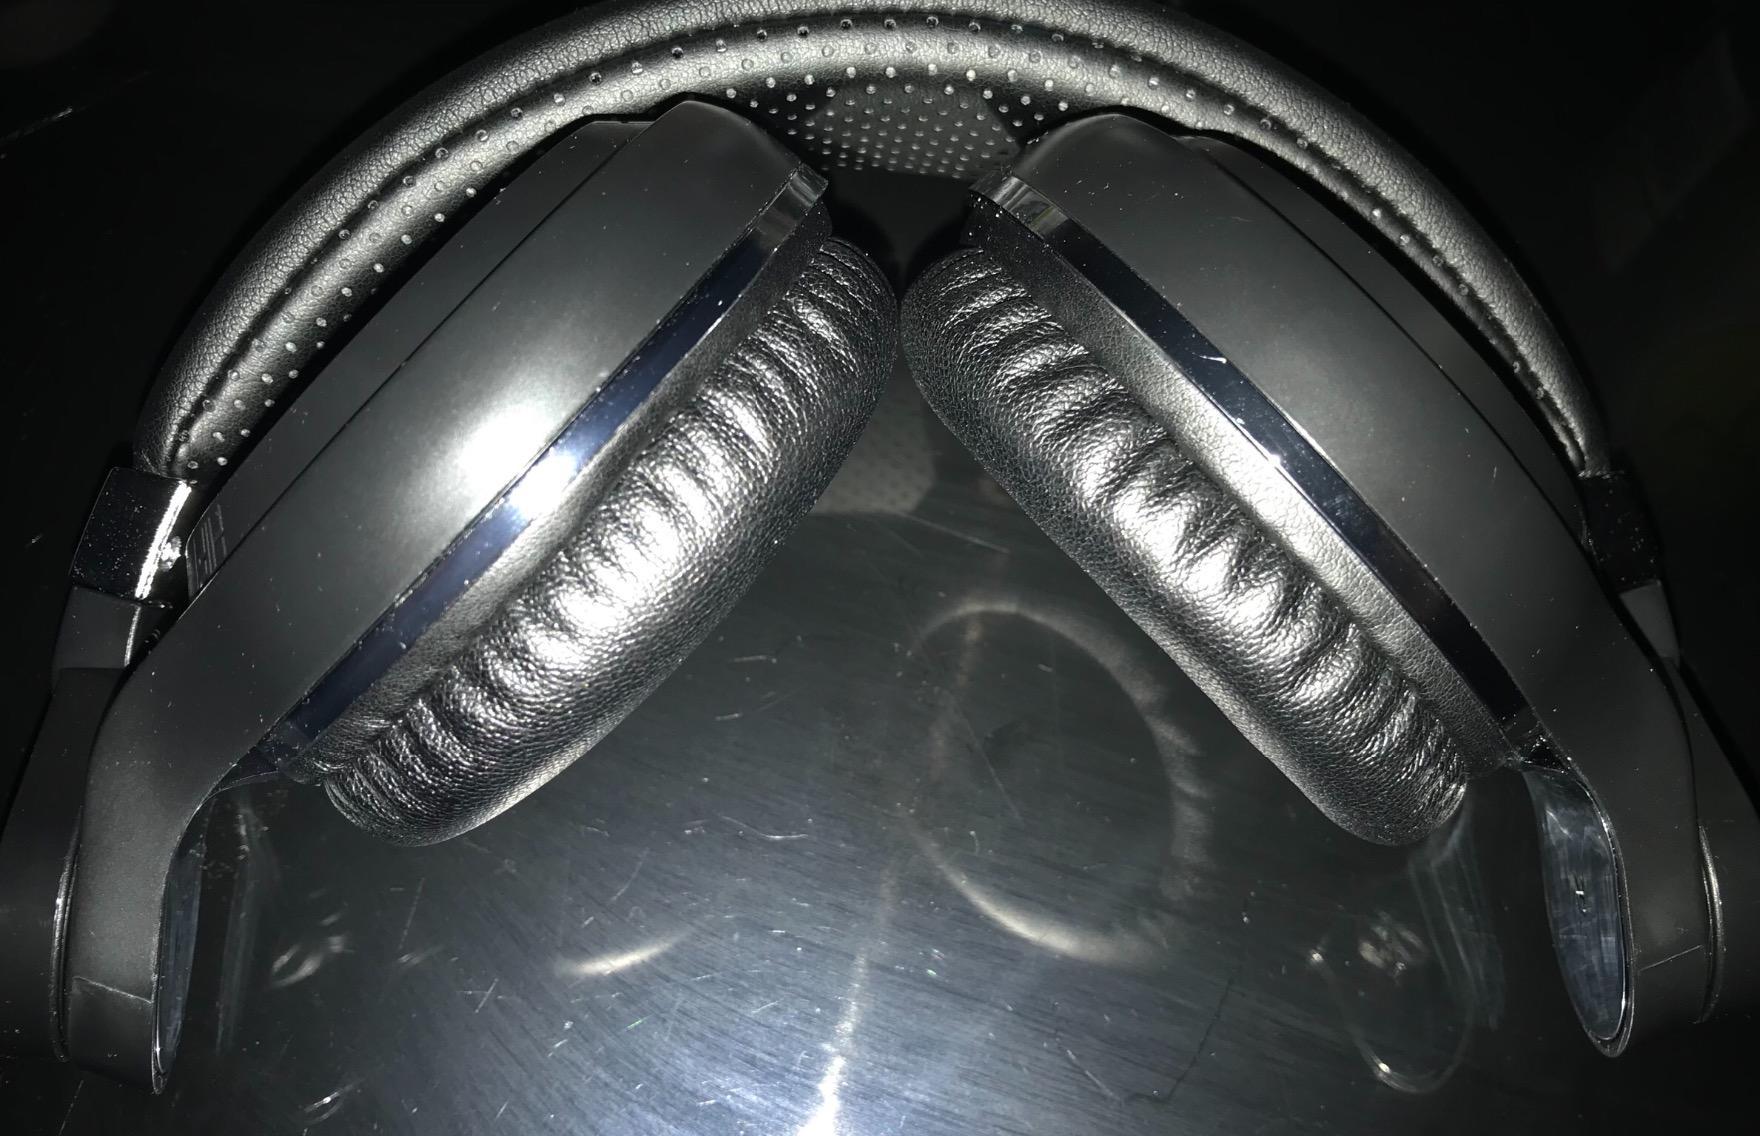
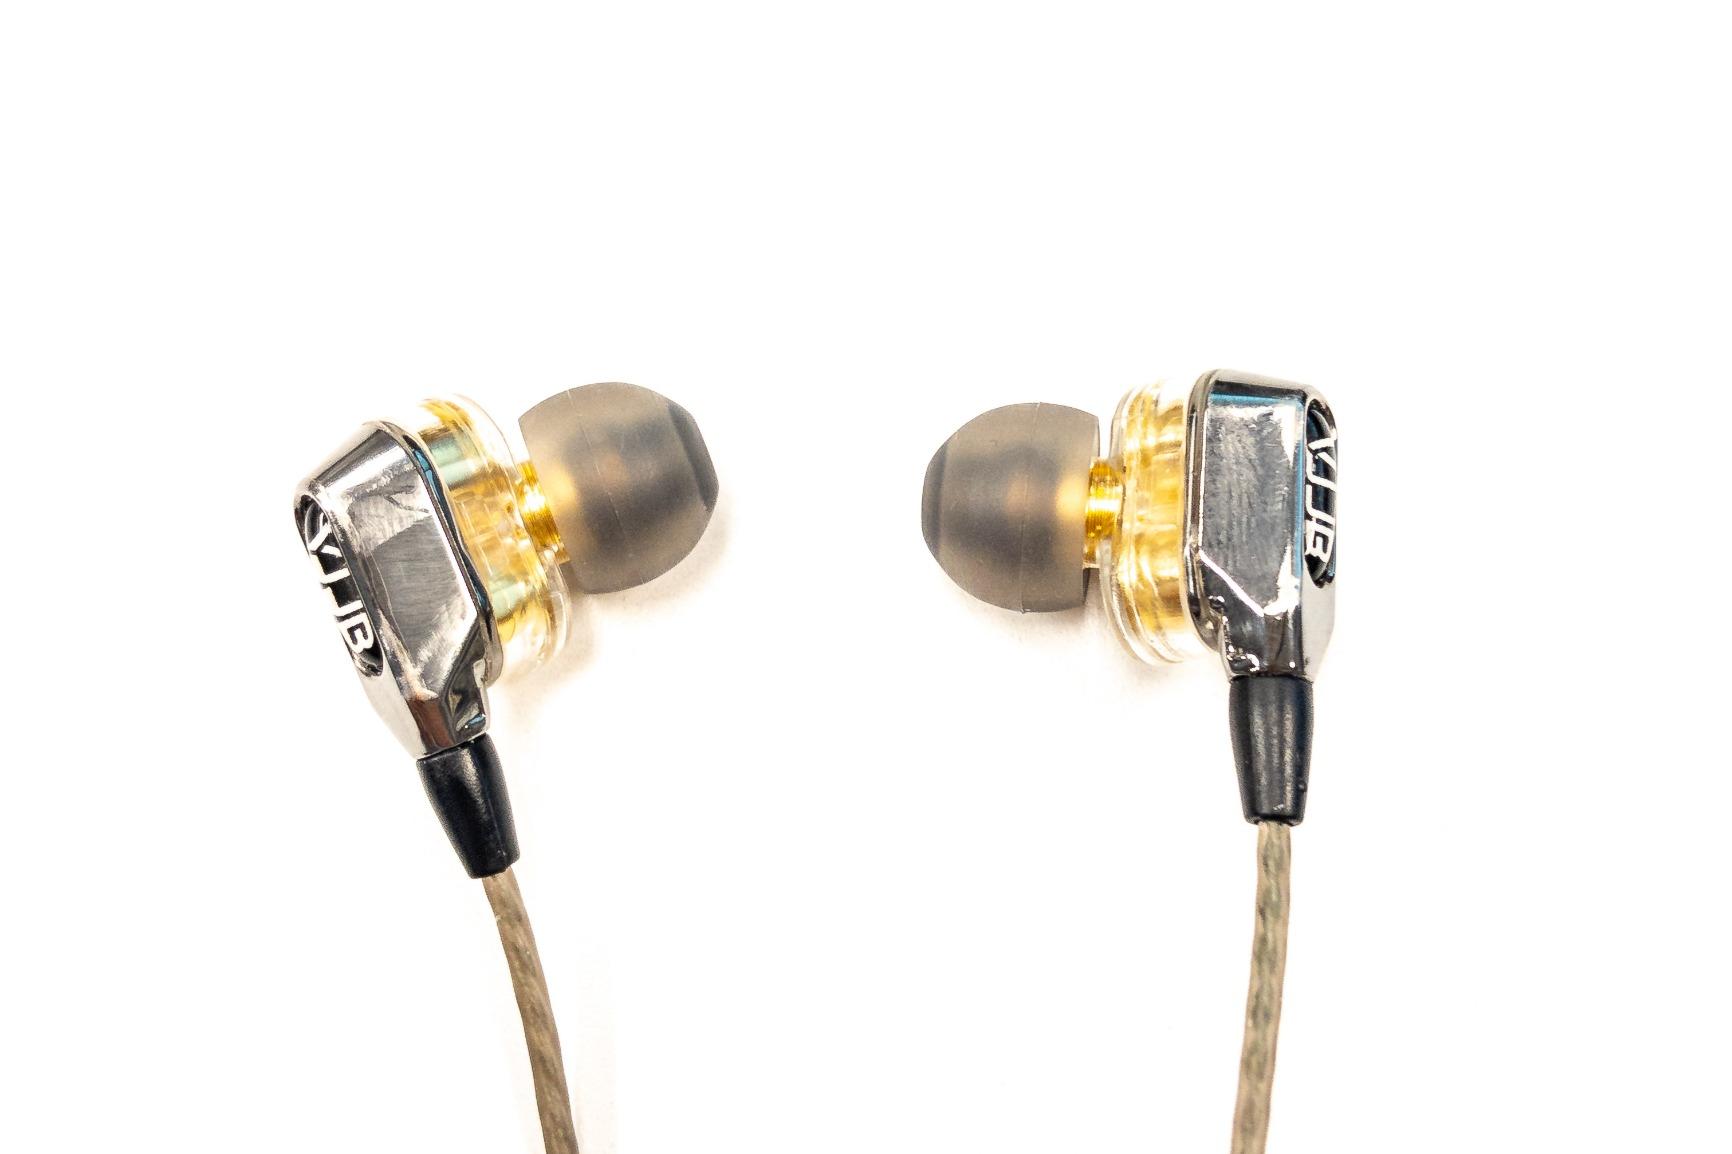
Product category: headphones
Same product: no